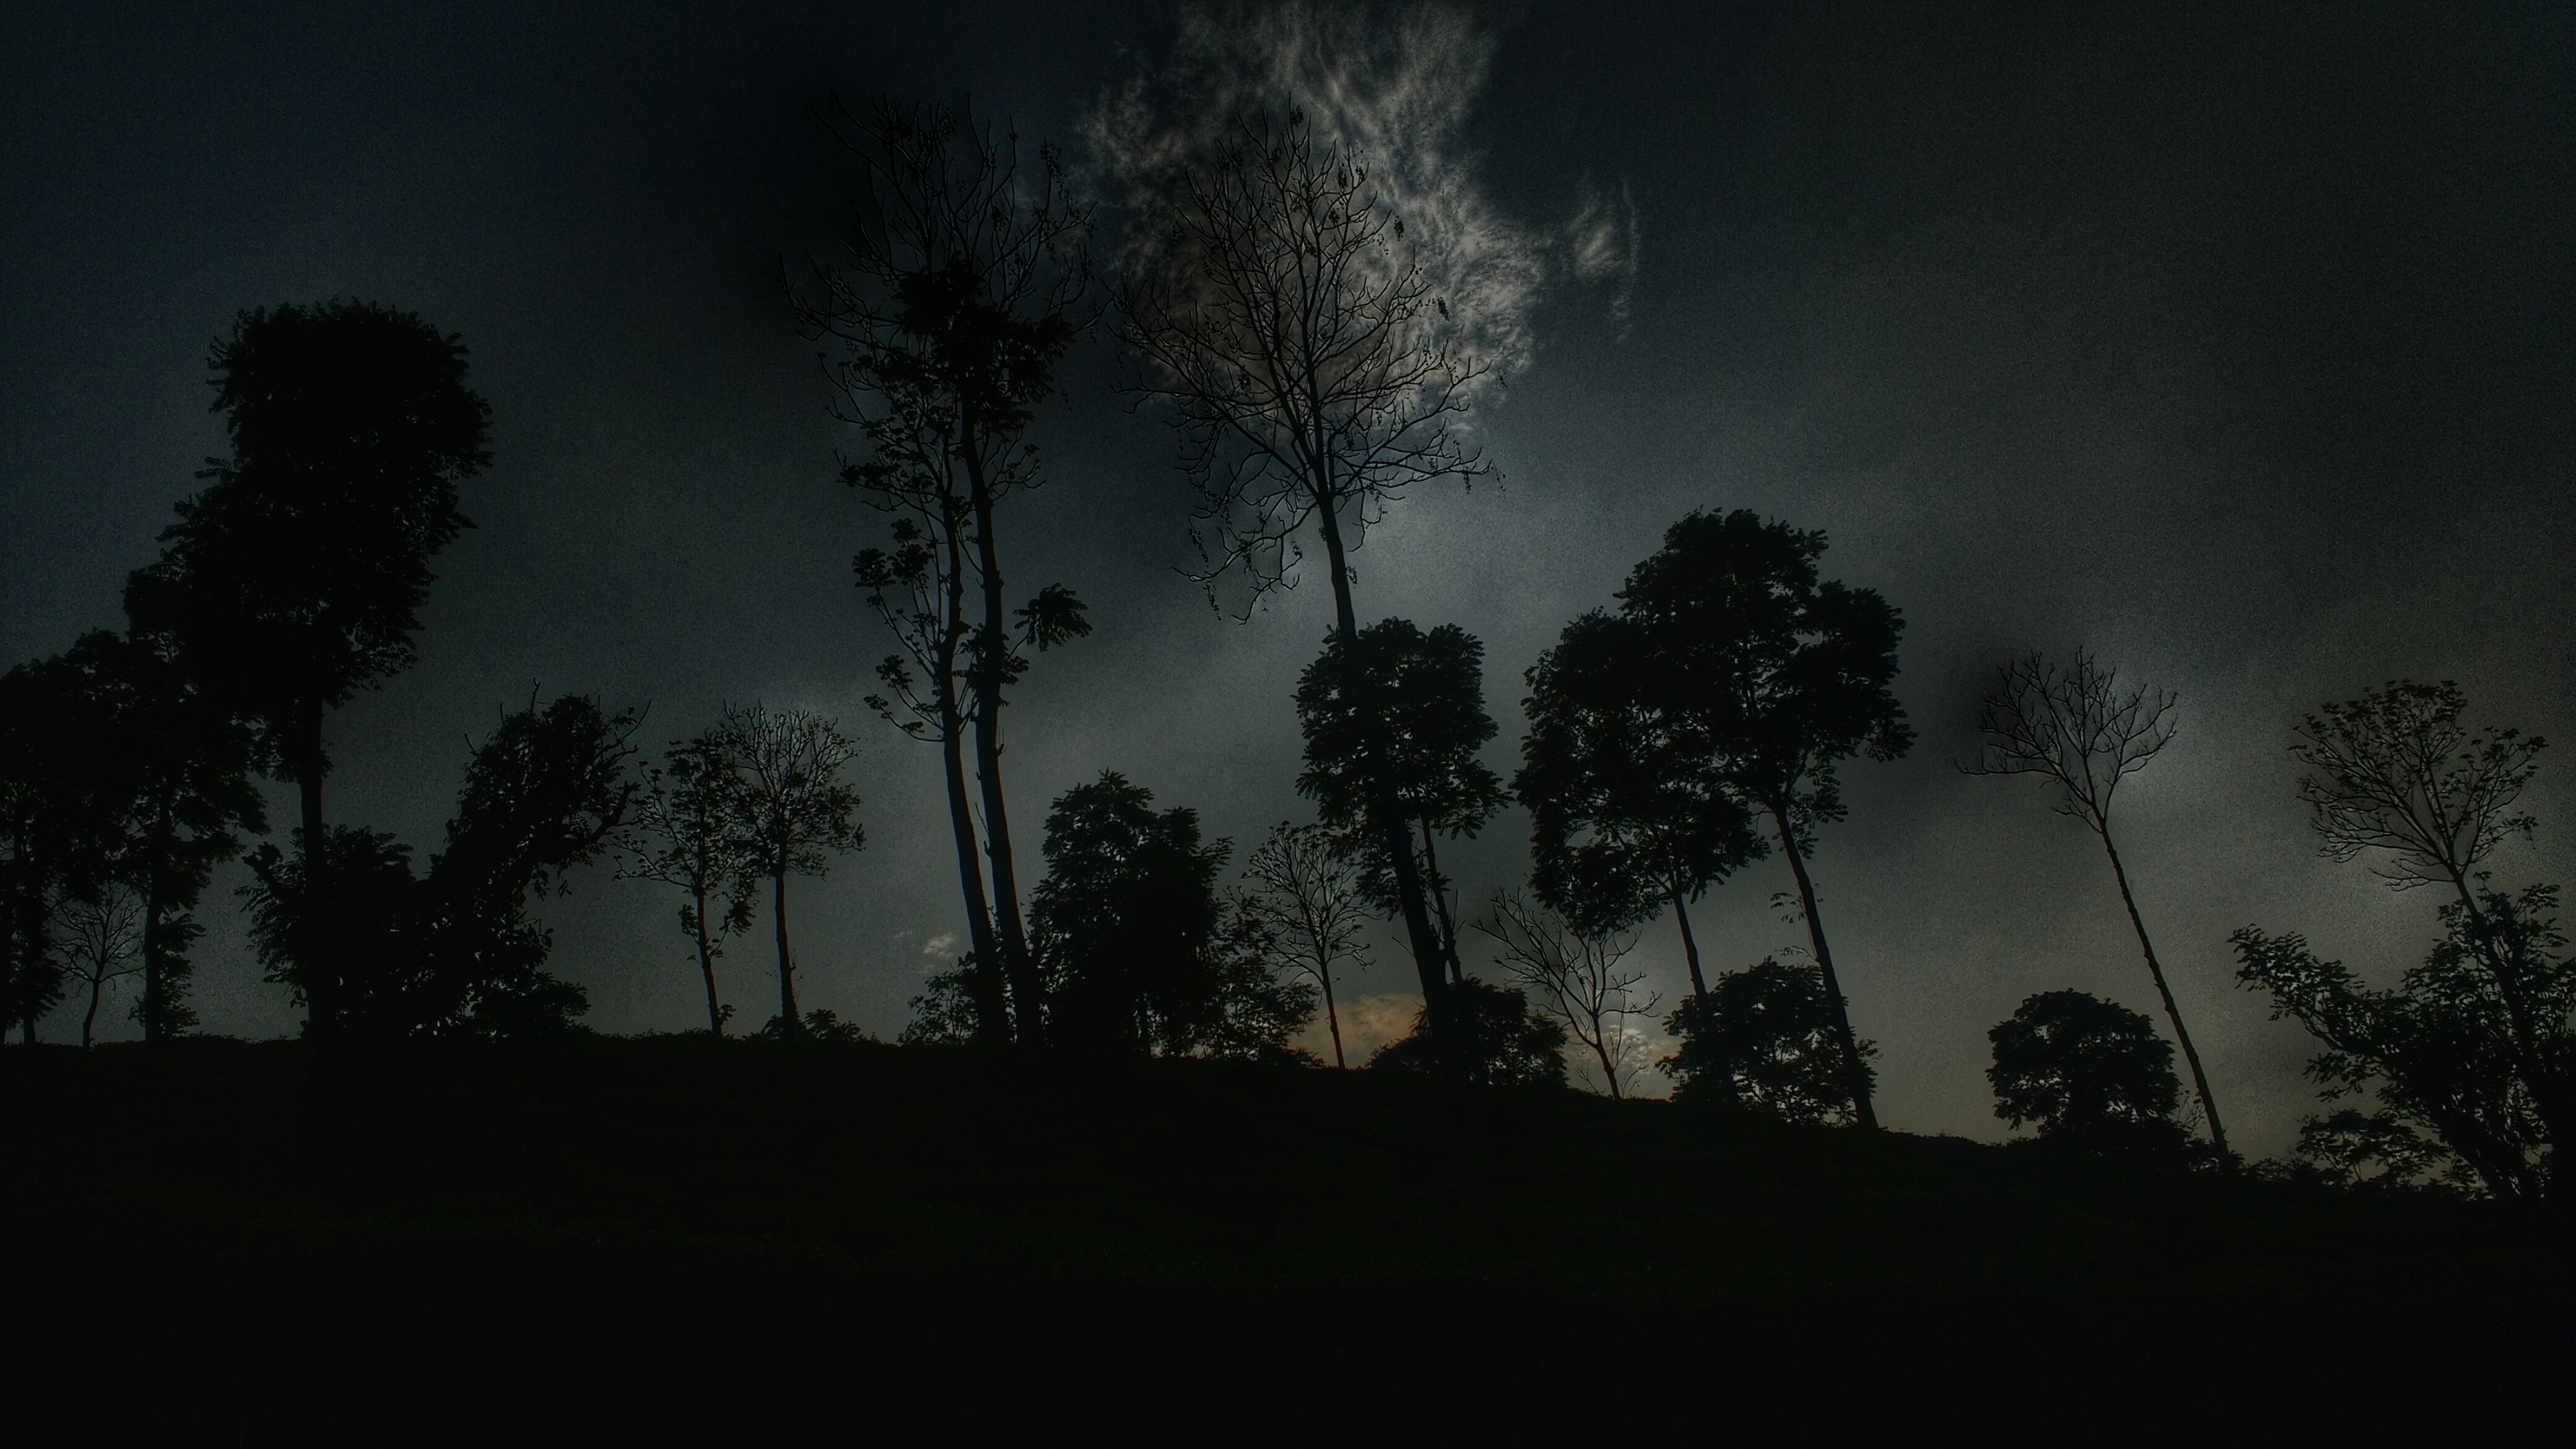
tree, nature, forest, silhouette, cloud, sky, fog, mist, night, sunlight, morning, dawn, atmosphere, dusk, evening, weather, darkness, moonlight, trees, midnight, atmospheric phenomenon, woody plant